Sergei Krikalev

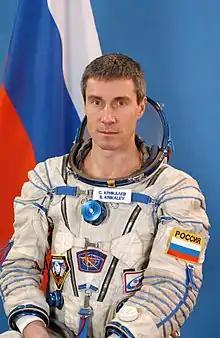
Krikalev in 2005

Sergei Konstantinovich Krikalev (also transliterated as Sergei Krikalyov; born 27 August 1958) is a Russian mechanical engineer and former and last cosmonaut and head of the Yuri Gagarin Cosmonaut Training Center. He is also sometimes referred to as the "last Soviet citizen".